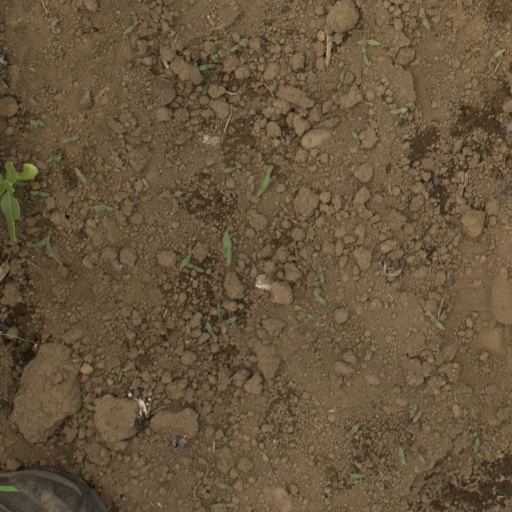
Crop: Jerusalem artichoke